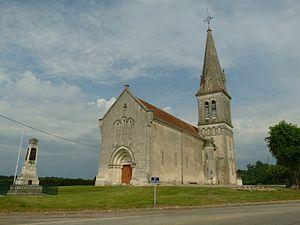
église d'Ambernac (16), France
Ambernac est une commune du Sud-Ouest de la France, située dans le département de la Charente.